Shakti Samuha

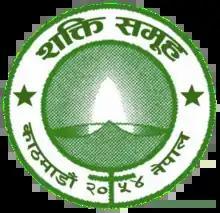

Shakti Samuha is a non-profit organisation working against women trafficking. It is based in Nepal and was formed by the survivors of women trafficking in India, including Charimaya Tamang. The organisation is a recipient of the Ramon Magsaysay Award 2013.